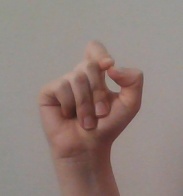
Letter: fa